Christmas Island

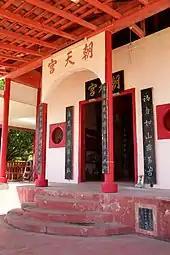
A Taoist temple

The volcanic island is the flat summit of an underwater mountain more than high, which rises from about below the sea and only about above it. The mountain was originally a volcano, and some basalt is exposed in places such as The Dales and Dolly Beach, but most of the surface rock is limestone accumulated from coral growth. The karst terrain supports numerous anchialine caves. The summit of this mountain peak is formed by a succession of Tertiary limestones ranging in age from the Eocene or Oligocene up to recent reef deposits, with intercalations of volcanic rock in the older beds.